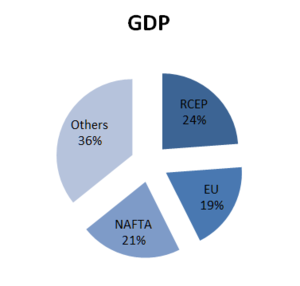
L'Accord de libre-échange nord-américain, connu sous l'acronyme ALENA, est un traité, entré en vigueur le 1ᵉʳ janvier 1994, qui institue une zone de libre-échange entre les États-Unis, le Canada et le Mexique, trois pays d'Amérique du Nord, couvrant environ 480 millions d'habitants qui doit être complété vers 2019 par l'Accord Canada–États-Unis–Mexique. Celle-ci vise essentiellement à réduire voire éliminer les barrières commerciales entre les trois pays signataires, tout en maintenant celles qui sont politiques. Il s’agit d’un facteur qui différencie cette entente de l’Union européenne par exemple, qui quant à elle, est une entente politico-économique.